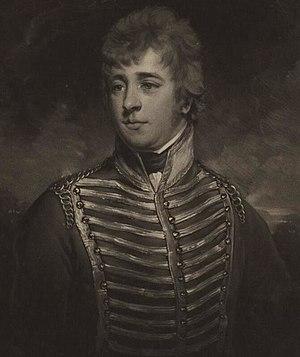
Sir Watkin Williams-Wynn, 5ᵉ baronnet était un propriétaire gallois et homme politique conservateur qui siégea à la Chambre des communes de 1794 à 1840.